Susan Shelby Magoffin

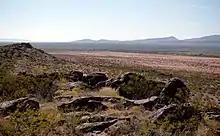
El Camino Real de Tierra Adentro

The Magoffins left for the south on 7 October 1846, ten days after the army. Travelling along El Camino Real de Tierra Adentro, the main route south, they encountered Pueblo Indians, the main farming people of New Mexico.